Women's cinema

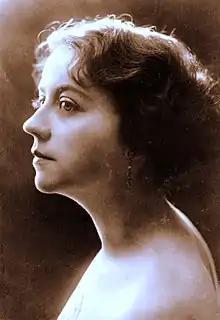

Helen Gardner was the first film actor, male or female, to form her own production company, "The Helen Gardner Picture Players". The first feature film by the company was the 1912 film "Cleopatra", which she produced and starred in.